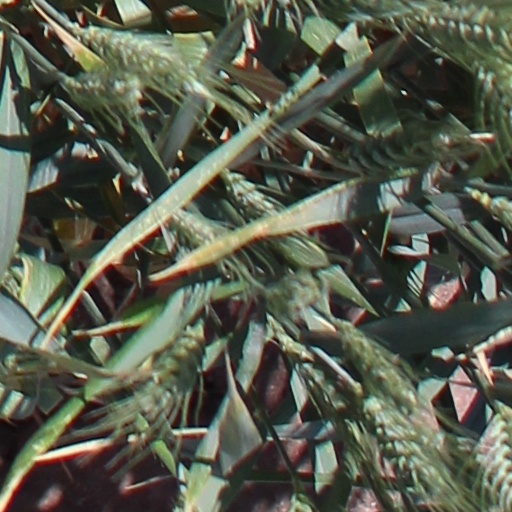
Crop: wheat